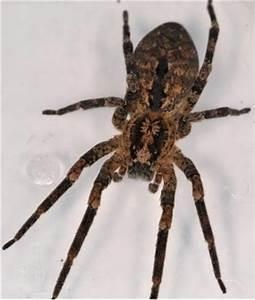
spider